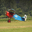
Label: airplane